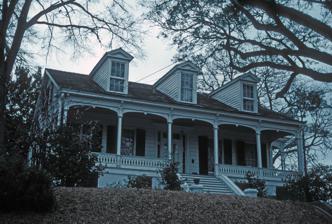
Building: Myrtle Bank (Natchez, Mississippi)
Country: United States of America
Year built: 1816
Historic house in Mississippi, United States United States historic place Myrtle Bank U.S. National Register of Historic Places Show map of Mississippi Show map of the United States Location 408 N. Pearl St., Natchez, Mississippi Coordinates 31°33′48″N 91°24′2″W / 31.56333°N 91.40056°W / 31.56333; -91.40056 Area less than one acre Built 1816 ( 1816 ) Architectural style Mixed (more Than 2 Styles From Different Periods) NRHP reference No. 78001583 Added to NRHP December 22, 1978 Myrtle Bank is a historic house in Natchez, Mississippi , USA. History Sir William Dunbar surveyed the land in the 18th century. It was granted to George Overarker, a planter, in 1795. Overarker, who also owned Hawthorne Place and Hope Farm , built Myrtle Bank prior to 1818. By 1835, Alfred Cochran and his wife Eliza, who was William Dunbar's great-granddaughter, purchased the house. Two decades later, in 1856, it was purchased by Benjamin Wade, a planter. Wade leased it to The Natchez Young Ladies Institute, a girl's boarding school, until the outset of the American Civil War in 1861. The house remained in the Wade family until the 1870s. The house was restored by a new owner in 1957. Architectural significance It has been listed on the National Register of Historic Places since December 22, 1978. References